Kármán line

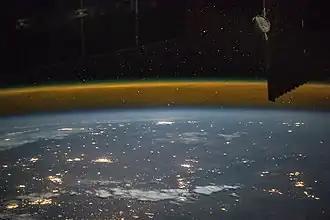
Earth's atmosphere photographed from the International Space Station. The orange and green line of airglow is at roughly the altitude of the Kármán line.

The Kármán line (or von Kármán line ) is a conventional definition of the edge of space; it is widely but not universally accepted. The international record-keeping body FAI (Fédération aéronautique internationale) defines the Kármán line at an altitude of above mean sea level.